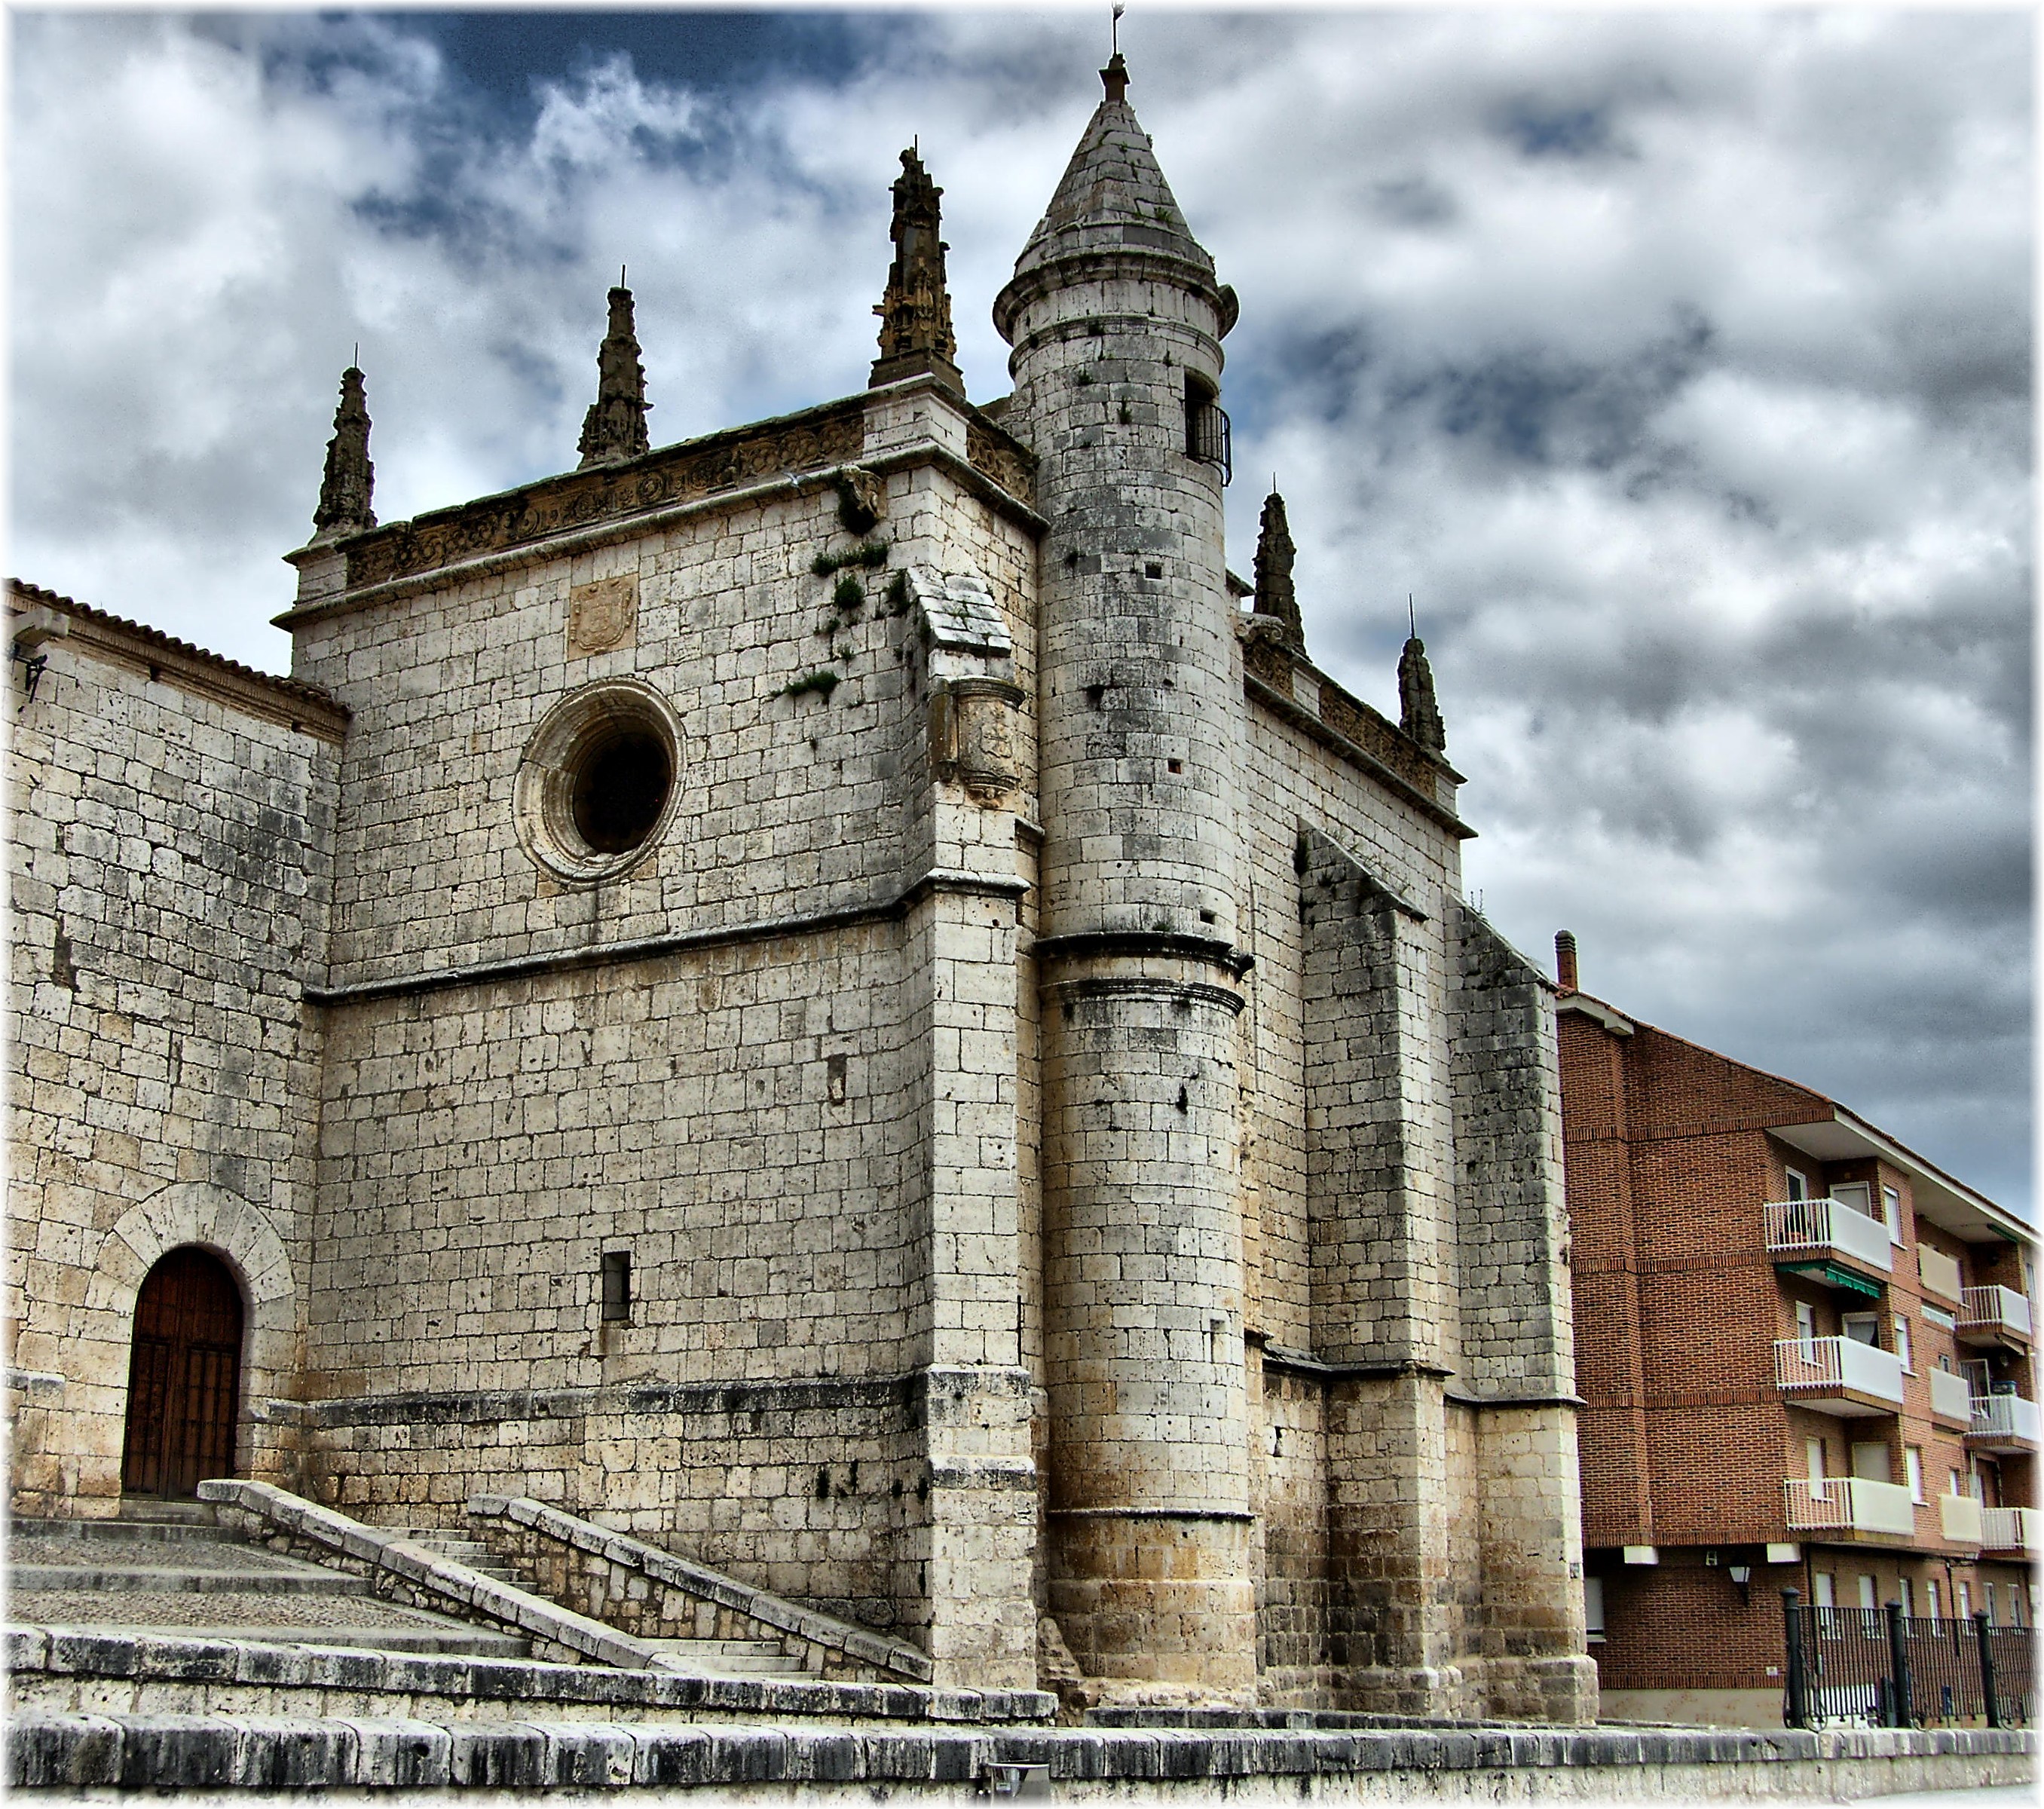
building, europe, tower, facade, church, cathedral, place of worship, spain, monastery, europa, piedra, history, pedra, espana, castillaleon, iglesias, igrexas, tordesillas, provinciavalladolid, ancient history